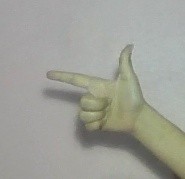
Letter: yaa